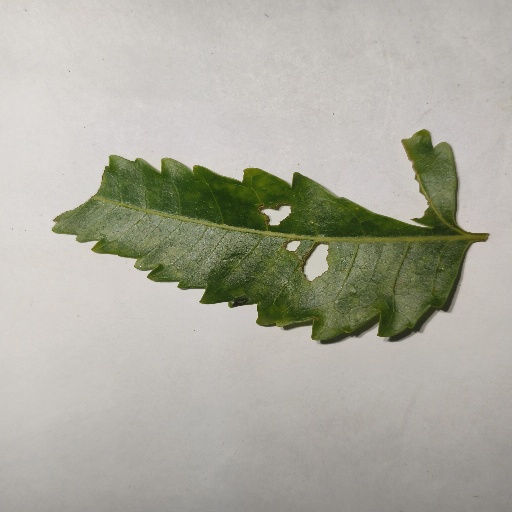
Species: Neem
Leaf condition: Shot Hole Leaf